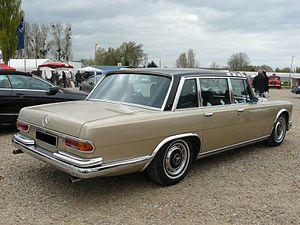
Mantes la Jolie 2012
La Mercedes-Benz W100 ou Mercedes-Benz 600 est une longue limousine, équipée d'un moteur V8 à injection de 6 332 cm³ développant 250 ch à 4 000 tr/min pour un couple de 51 m.kg, associé à une boîte automatique à 4 rapports. Elle fut disponible en 4 portes et 6 portes. Elle porte le code interne W100. Son moteur fut aussi utilisé dans la Mercedes-Benz 300SEL 6.3.